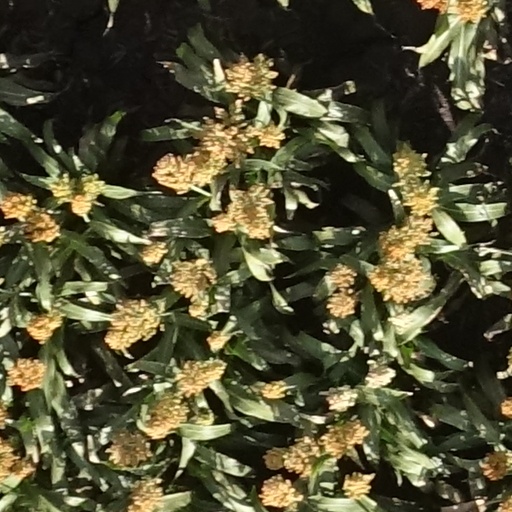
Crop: sorghum